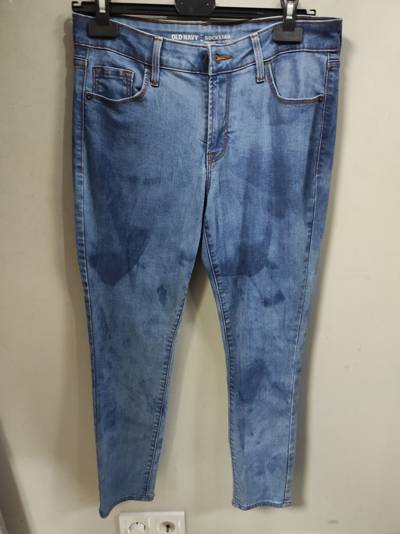
Waste category: clothes